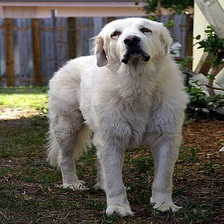
Species: dog
Breed: great pyrenees